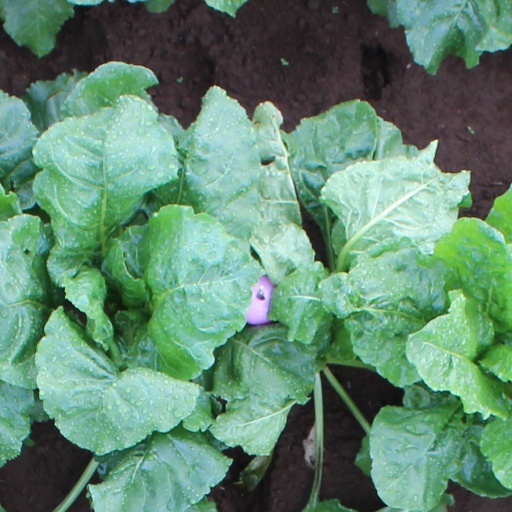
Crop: sugar beet